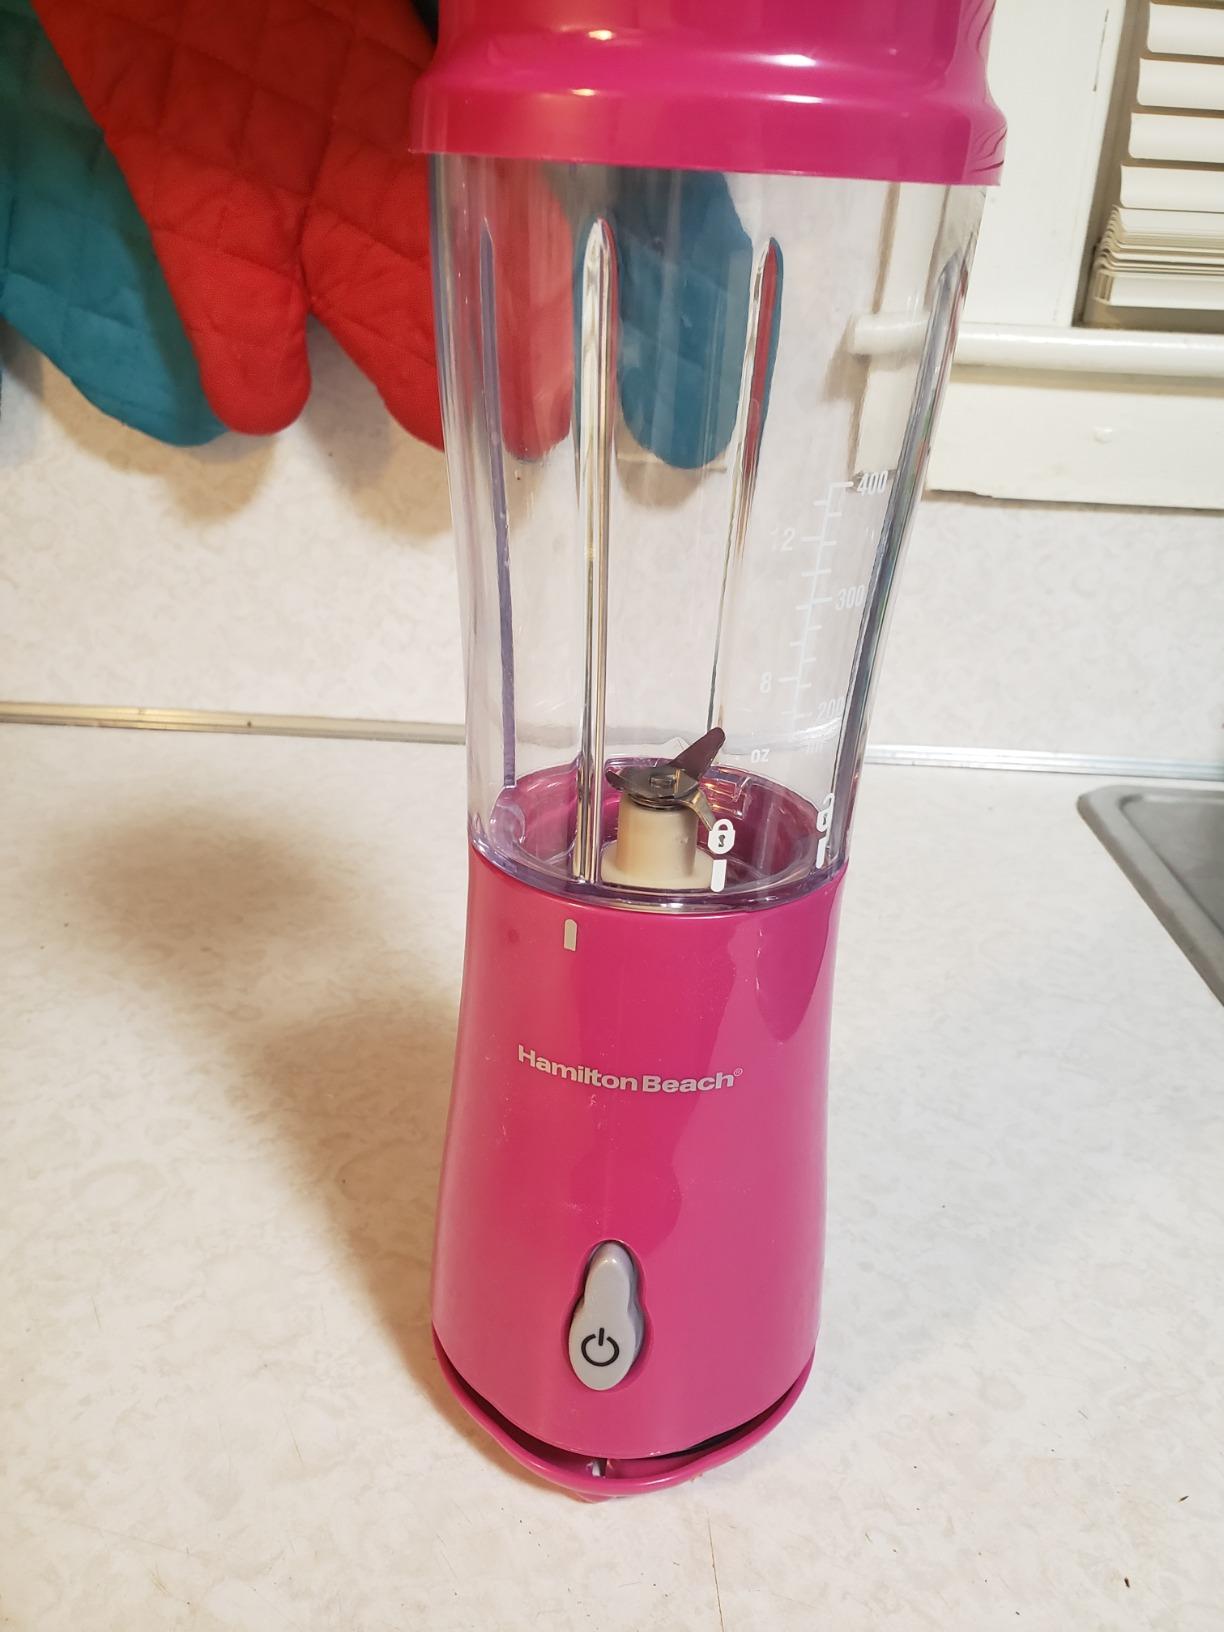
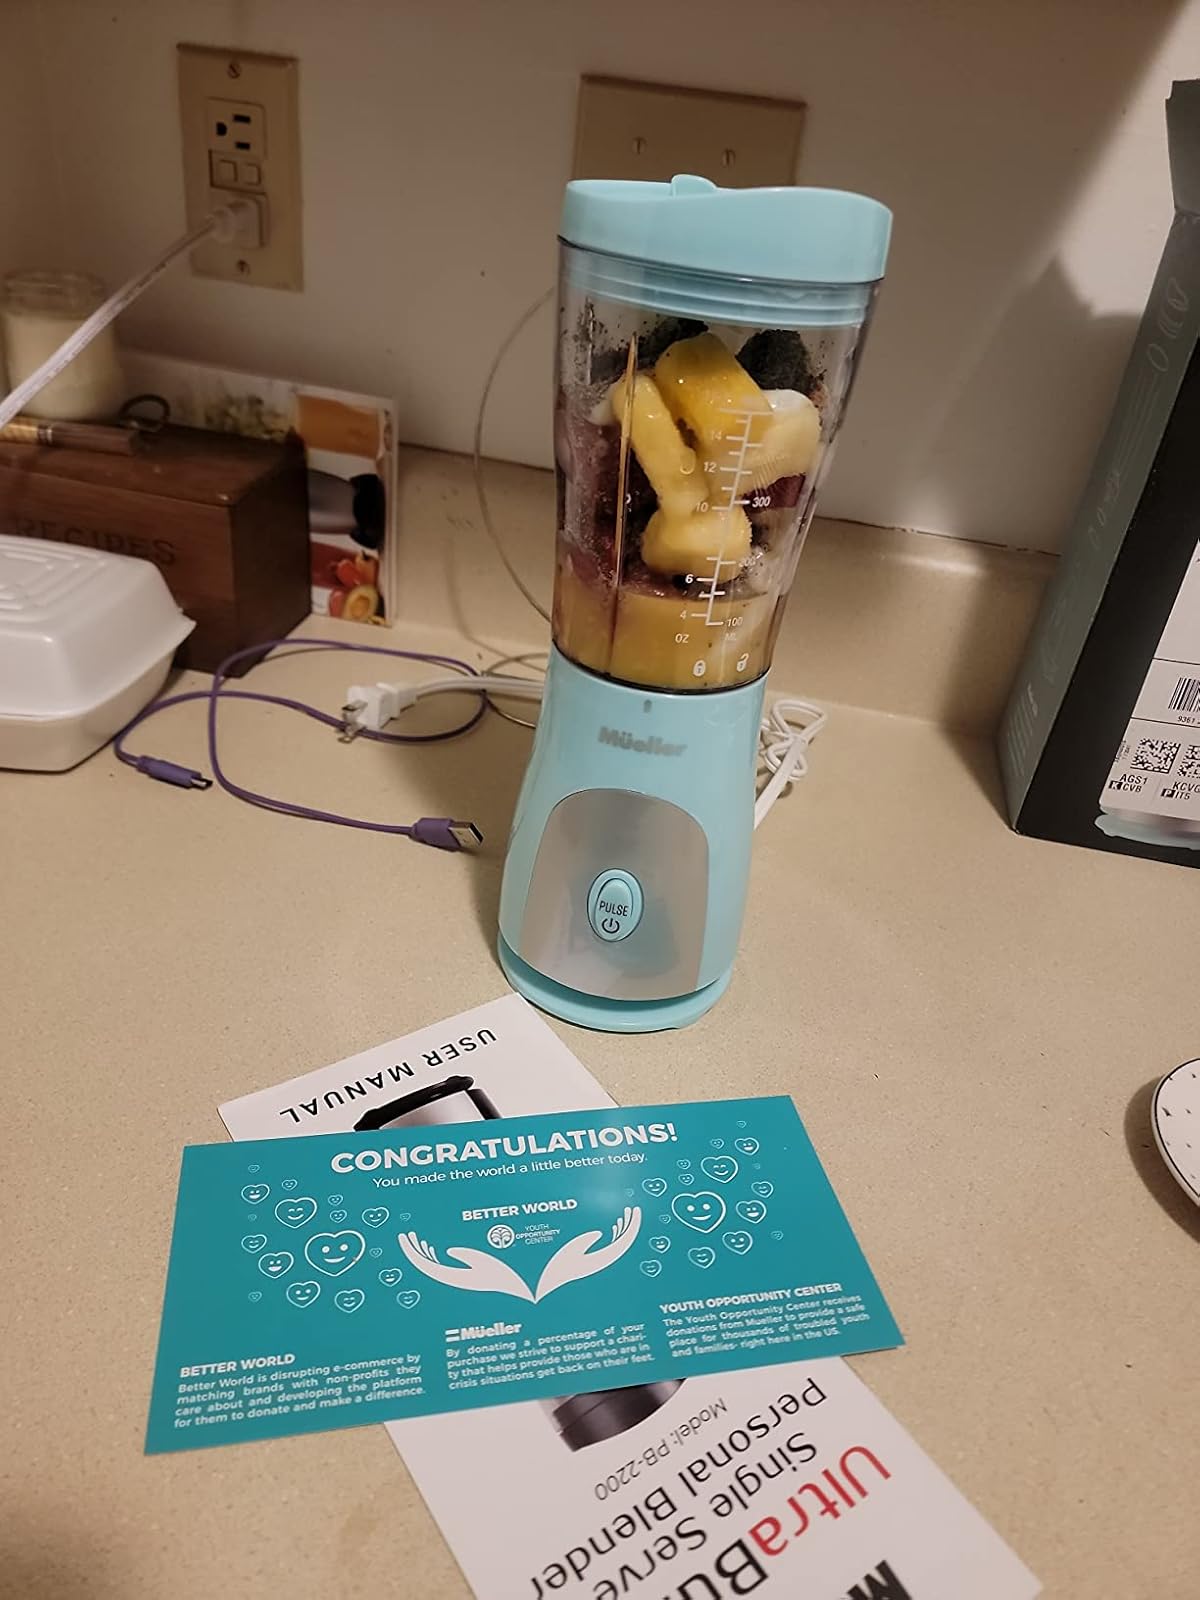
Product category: items_blender
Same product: no